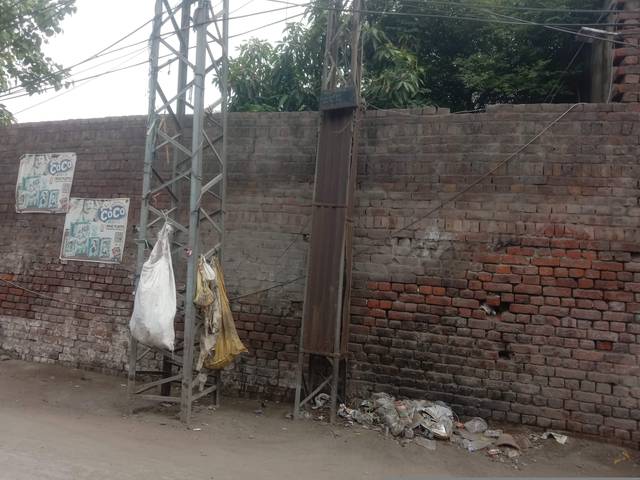
Region: Pakistan
Coordinates: 31.579, 74.398